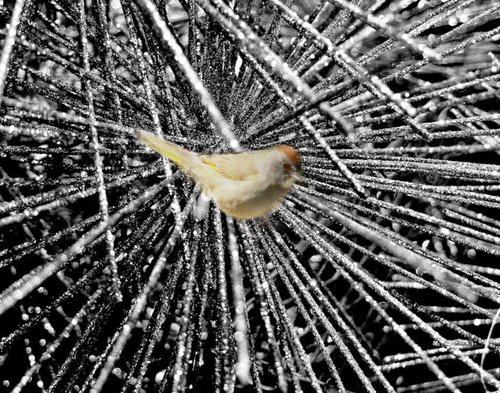
Bird species: Green_tailed_Towhee
Bird type: landbird
Background: land